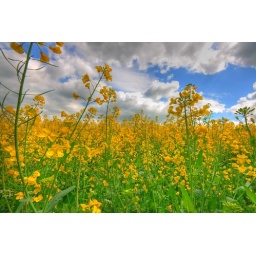
Blue sky and fields of yellow rape seed flowers near to Sutton park Birmingham England uk